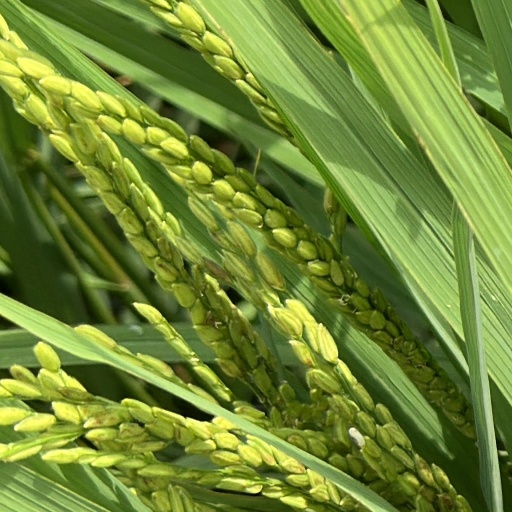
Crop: rice